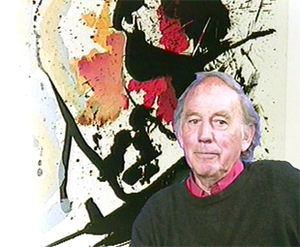
Portrait de Jean Miotte
Jean Miotte, né à Paris le 8 septembre 1926, et mort le 1ᵉʳ mars 2016 à l'âge de 89 ans, est un peintre français contemporain mis en rapport avec l'Abstraction lyrique.